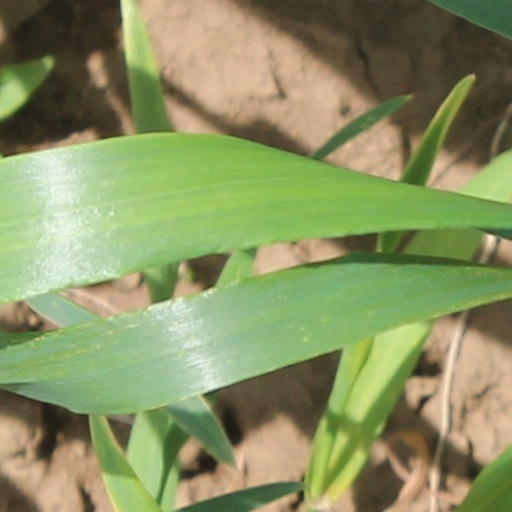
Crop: wheat